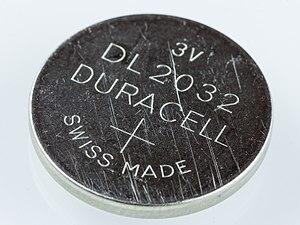
Swiss made est un label qui indique qu'un produit a été fabriqué en Suisse. Ce label est utilisé spécialement pour les montres, avec une ordonnance de la Confédération suisse qui en spécifie les conditions d'utilisation. Selon la loi fédérale sur la protection des marques et des indications de provenance, un produit ou un service peut être désigné suisse si :